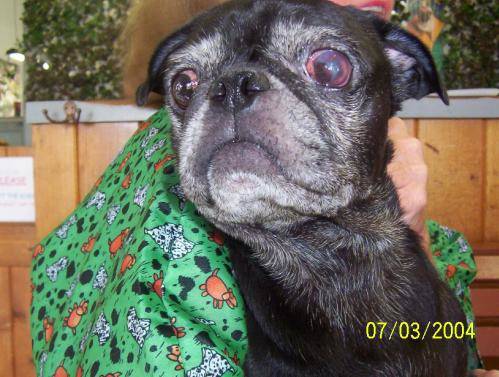
Label: dog